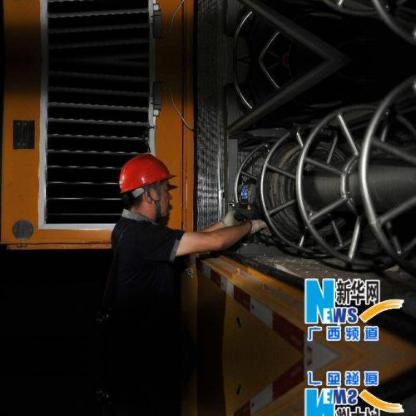
Objects in the image:
label: helmet